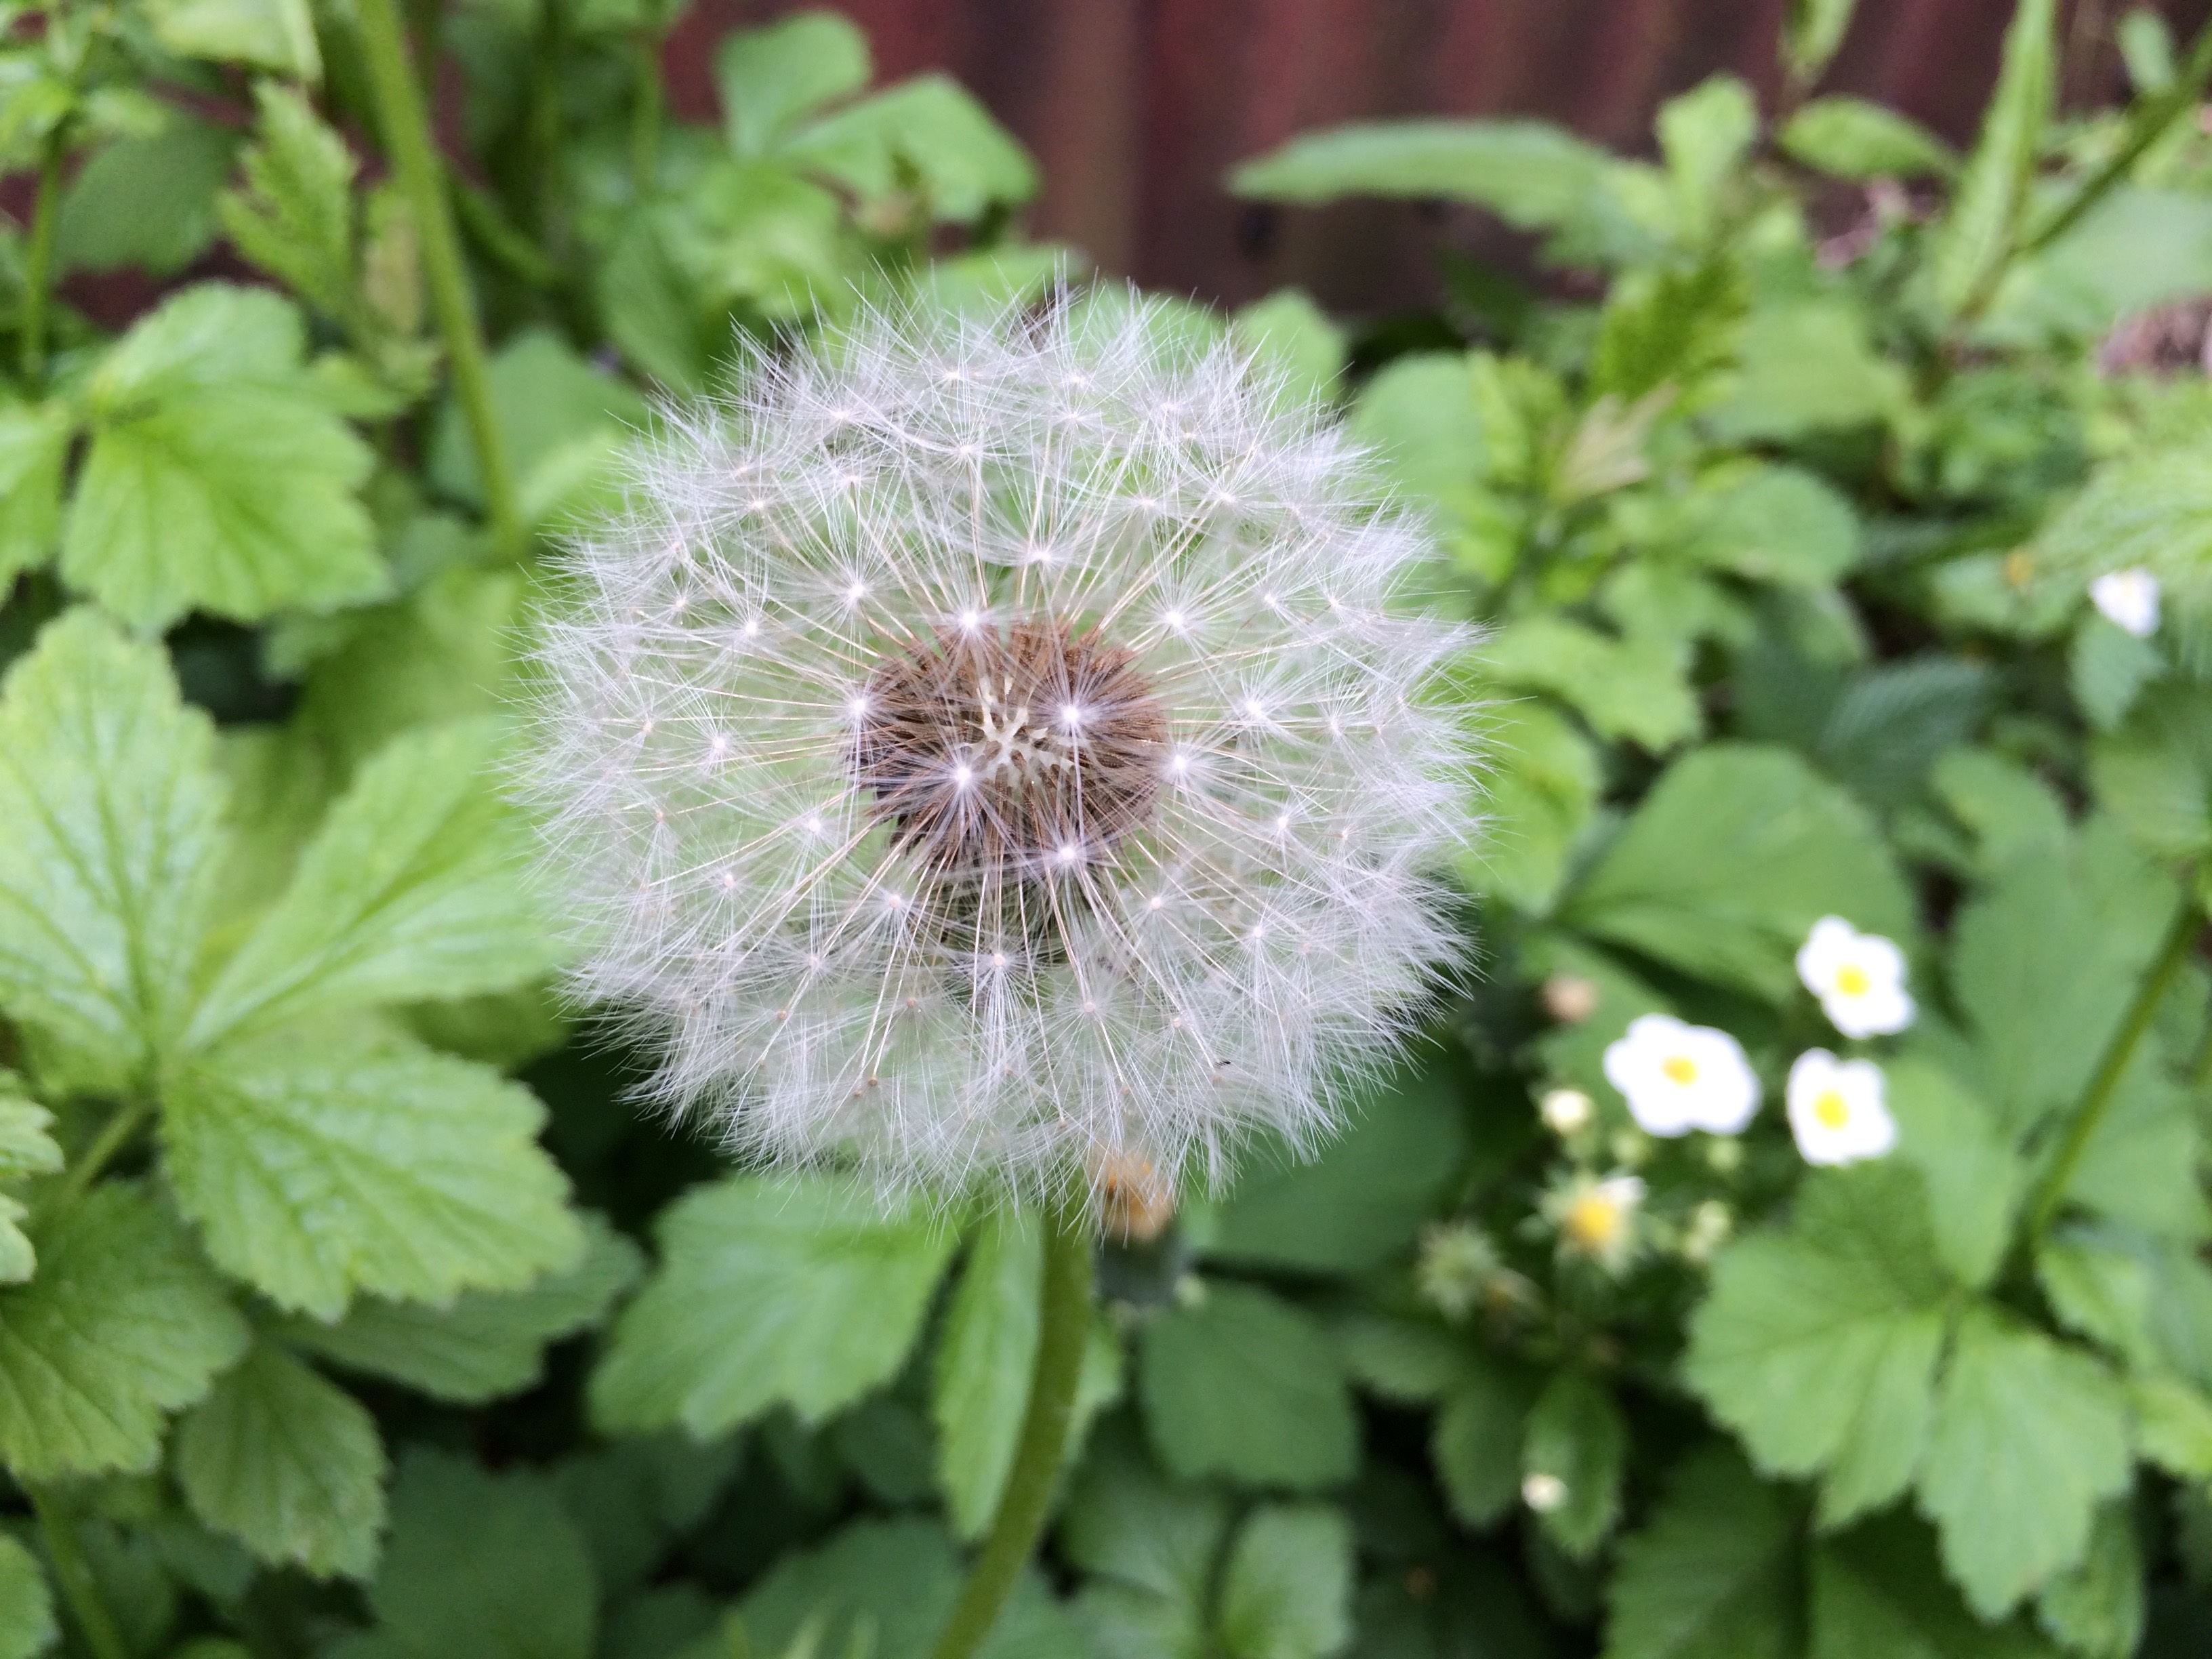
plant, dandelion, flower, daisy, herb, produce, botany, flora, wildflower, macro photography, flowering plant, daisy family, silybum, annual plant, land plant